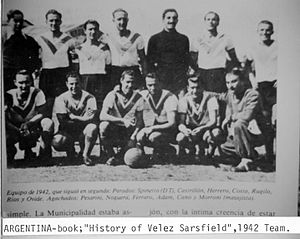
Club Atlético Vélez Sarsfield / Danske spillere
Vélez-spillere i 1942
Club Atlético Vélez Sarsfield er en argentinsk fodboldklub fra hovedstaden Buenos Aires. Klubben spiller i landets bedste liga, Primera División de Argentina, og har hjemmebane på stadionet Estadio José Amalfitani. Klubben blev grundlagt den 1. januar 1910, og har siden da syv gange vundet det argentinske mesterskab, én gang Copa Libertadores, én gang Intercontinental Cup, én gang Supercopa Sudamericana, én gang Copa Interamericana og én gang Recopa Sudamericana.